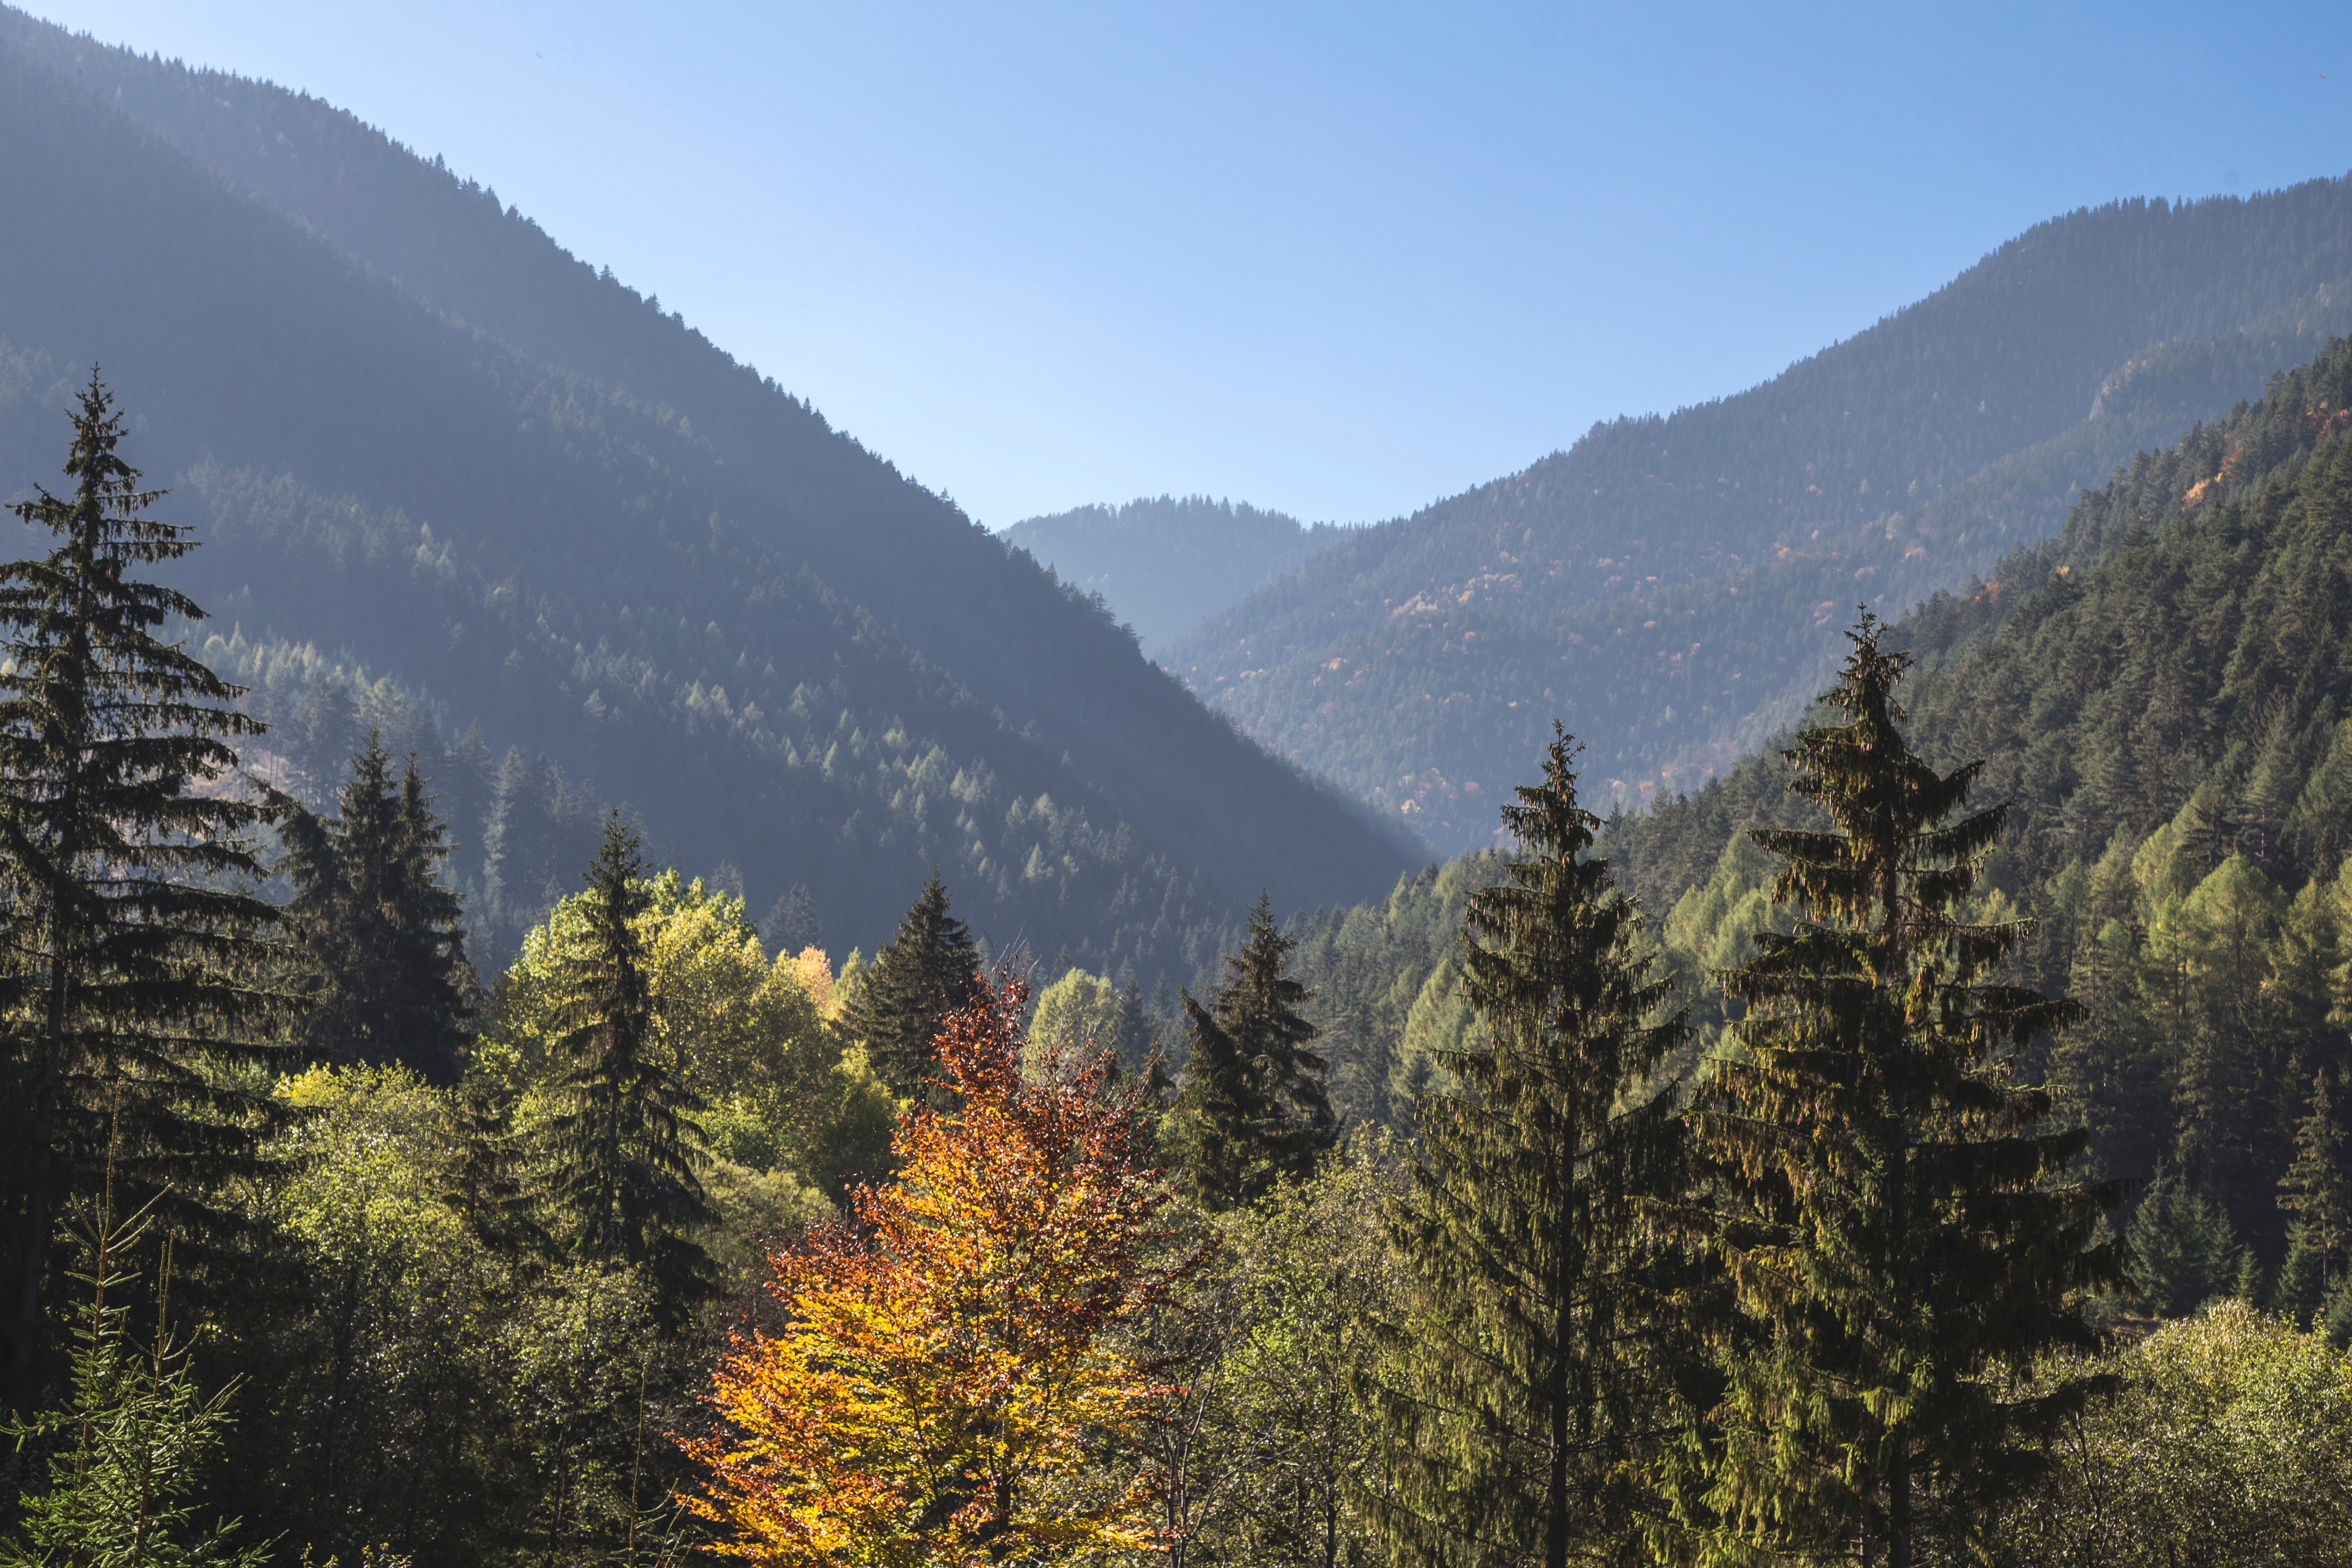
tree, forest, wilderness, walking, mountain, trail, leaf, hill, lake, adventure, valley, mountain range, autumn, ridge, alps, larch, ecosystem, landform, mountain pass, geographical feature, mountainous landforms, temperate broadleaf and mixed forest, temperate coniferous forest